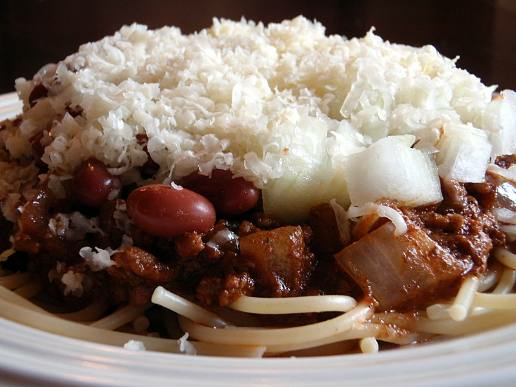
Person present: No